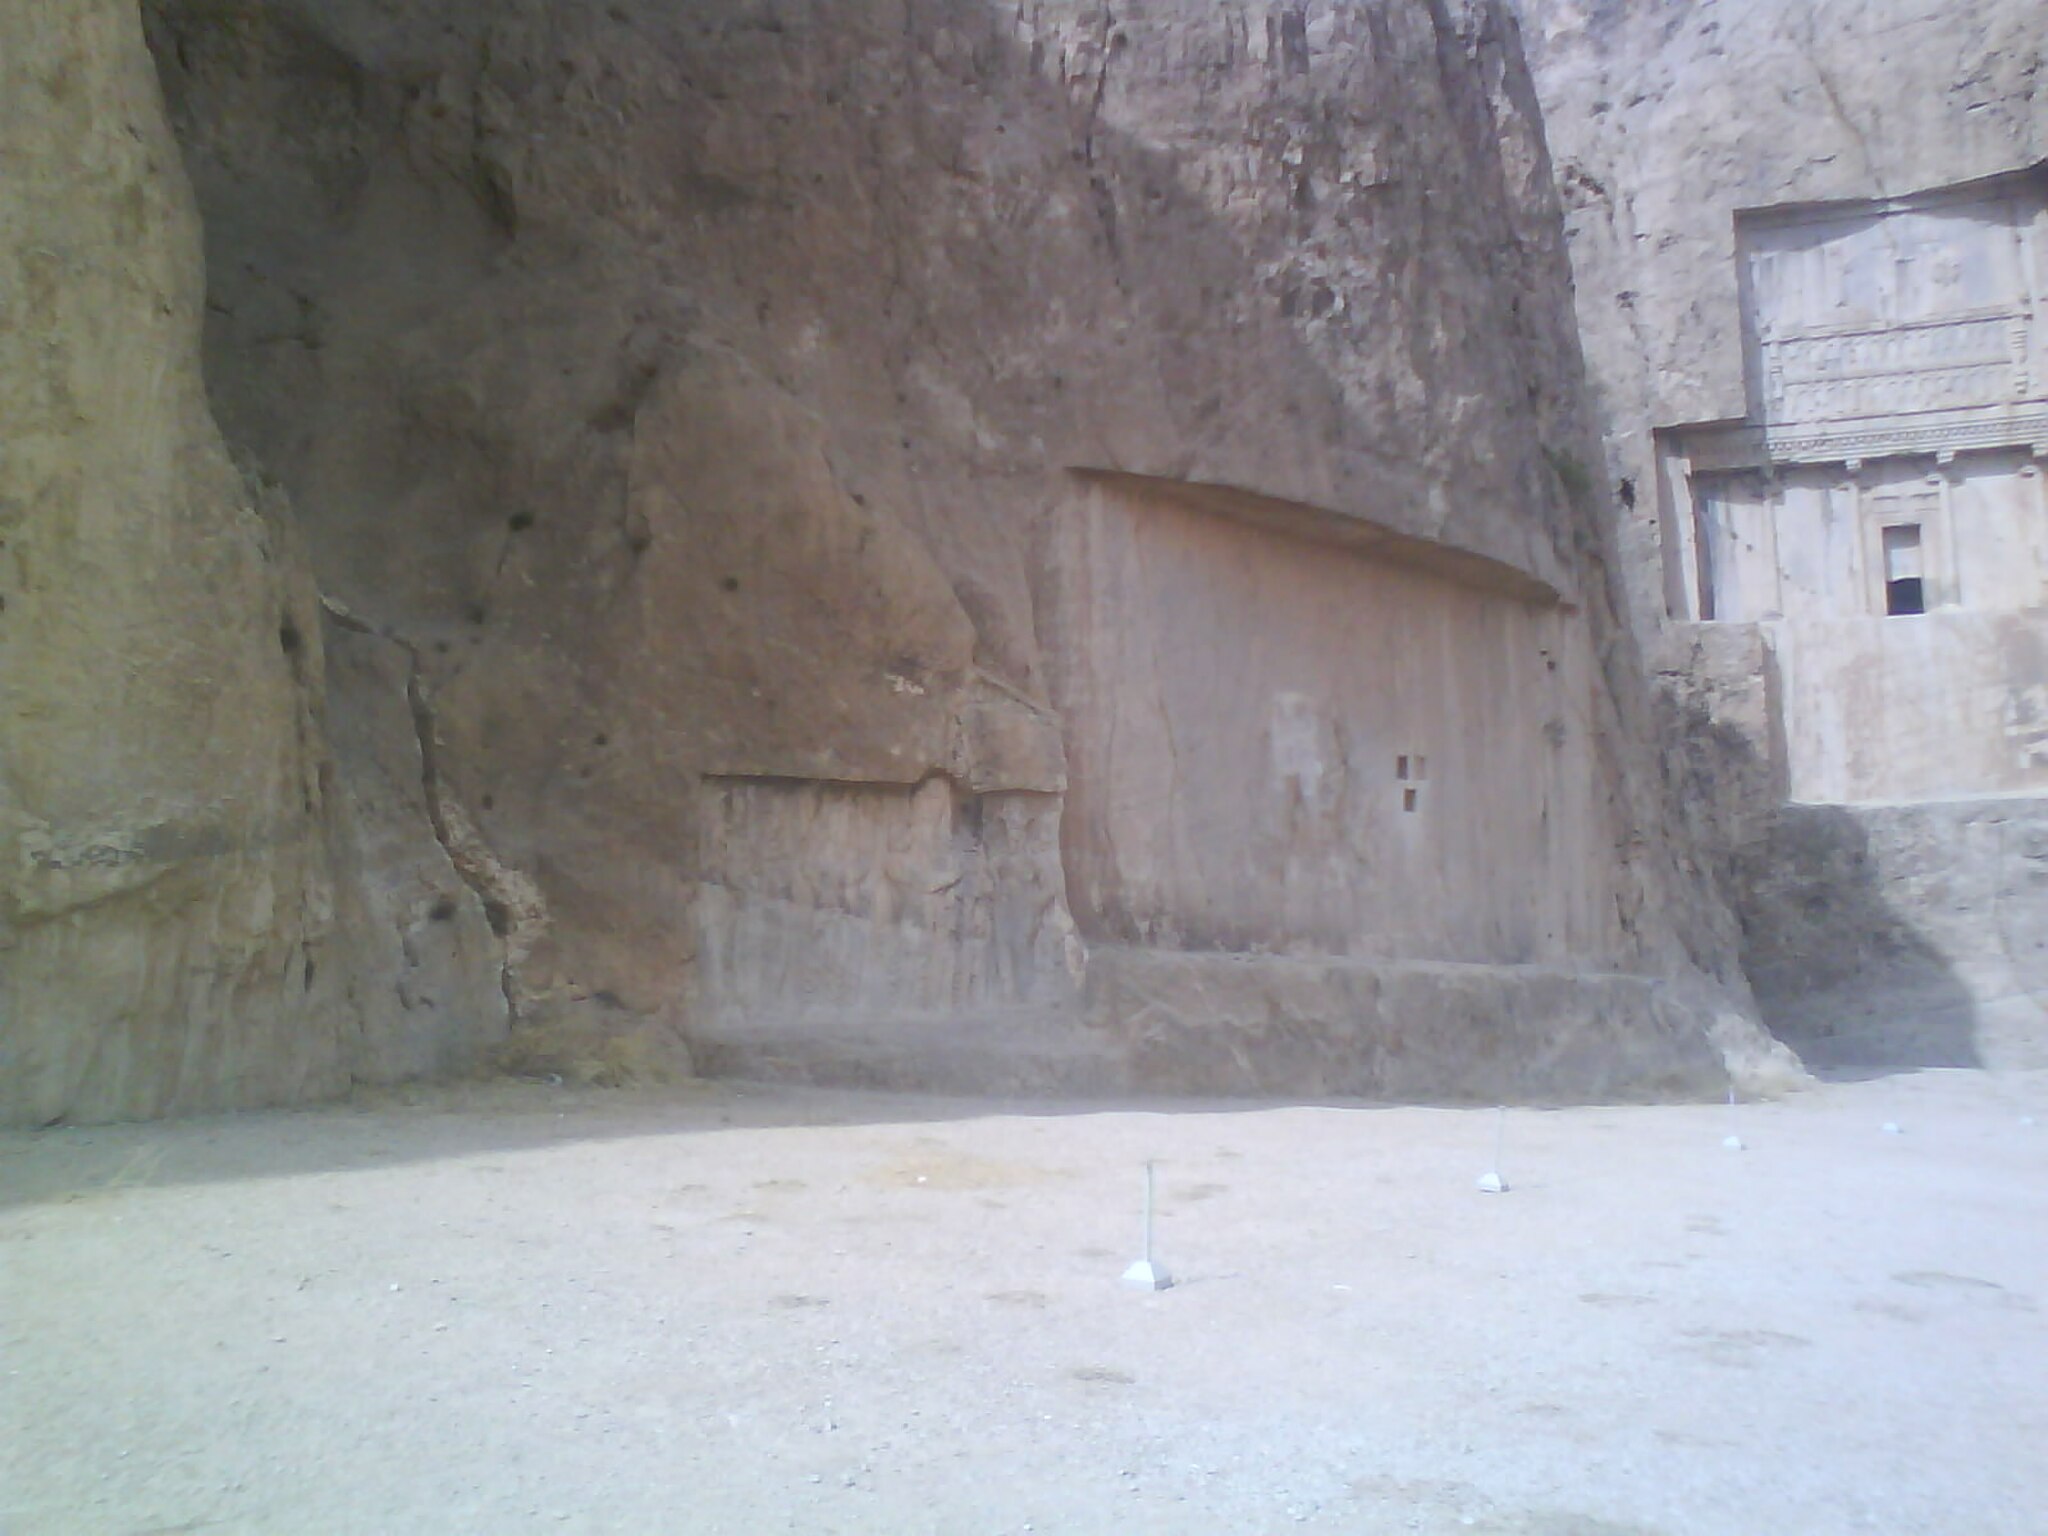
Title: Naghsh e Rostam1
Description: نقش رستم
Date: 2009-08-03 16:10:07
Categories: Blank surface in Naqsh-e Rustam, Self-published work, Taken with Sony Ericsson W910